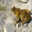
Label: frog